The Hellbound Heart

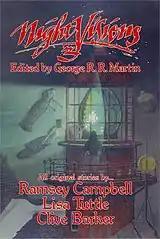
Cover of "Night Visions 3" (1986).

Rory and Julia claim they killed Frank but Kirsty realises the man she is speaking to is Frank wearing Rory's skin. Another altercation ensues, during which Frank inadvertently kills Julia. Kirsty then baits Frank into admitting his true name out loud. The Cenobites appear, ensnare Frank and return him to their realm, telling Kirsty to leave. Downstairs, Kirsty sees Julia's disembodied head calling for help. The leader of the Cenobites, a being called the Engineer, then appears and seems to take away Julia as well before briefly bumping into Kirsty. After leaving the house, Kirsty realises the Engineer gave her the puzzle box to watch over until another seeks it out.